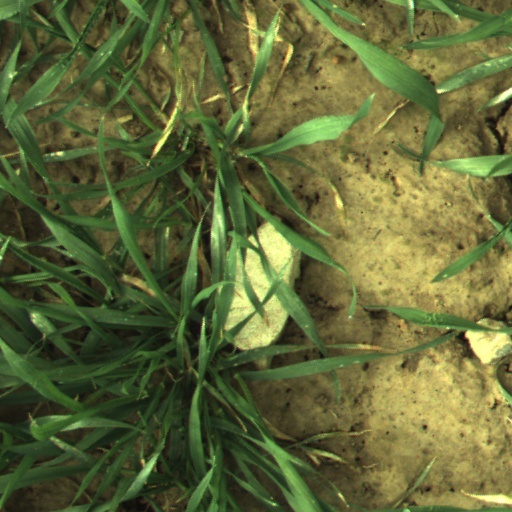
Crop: wheat